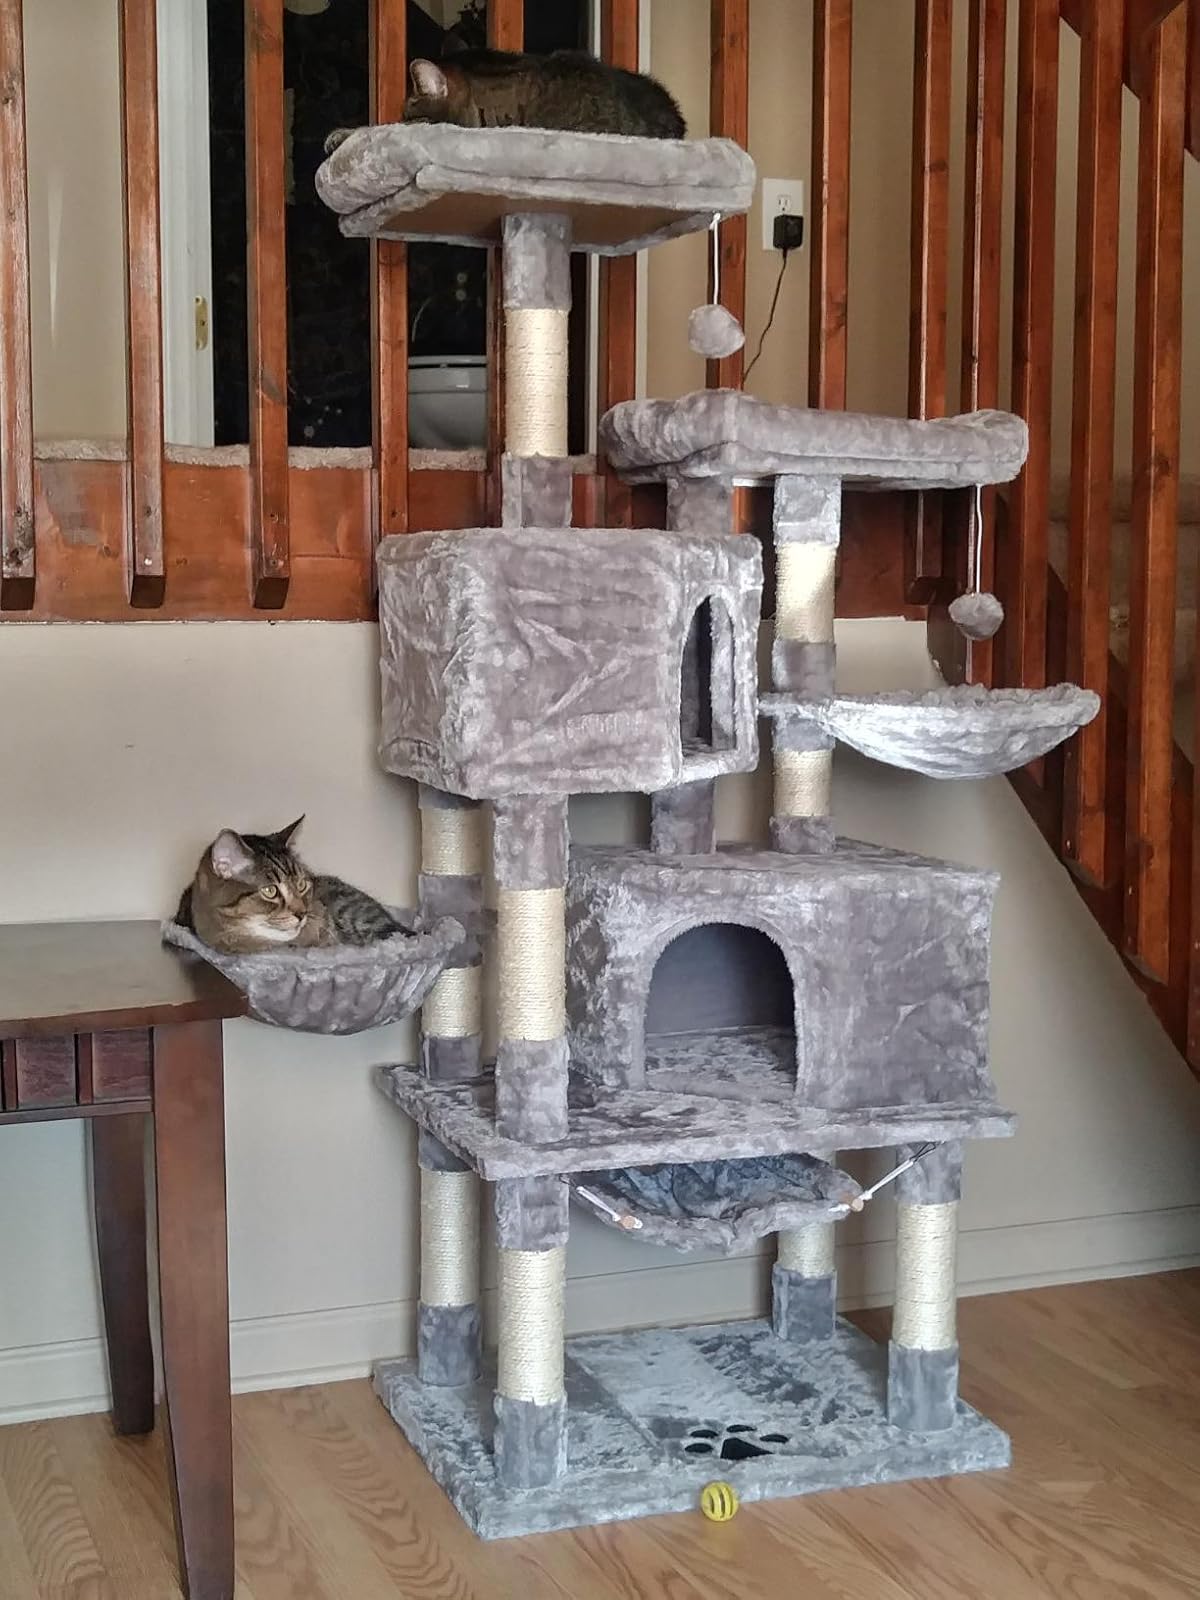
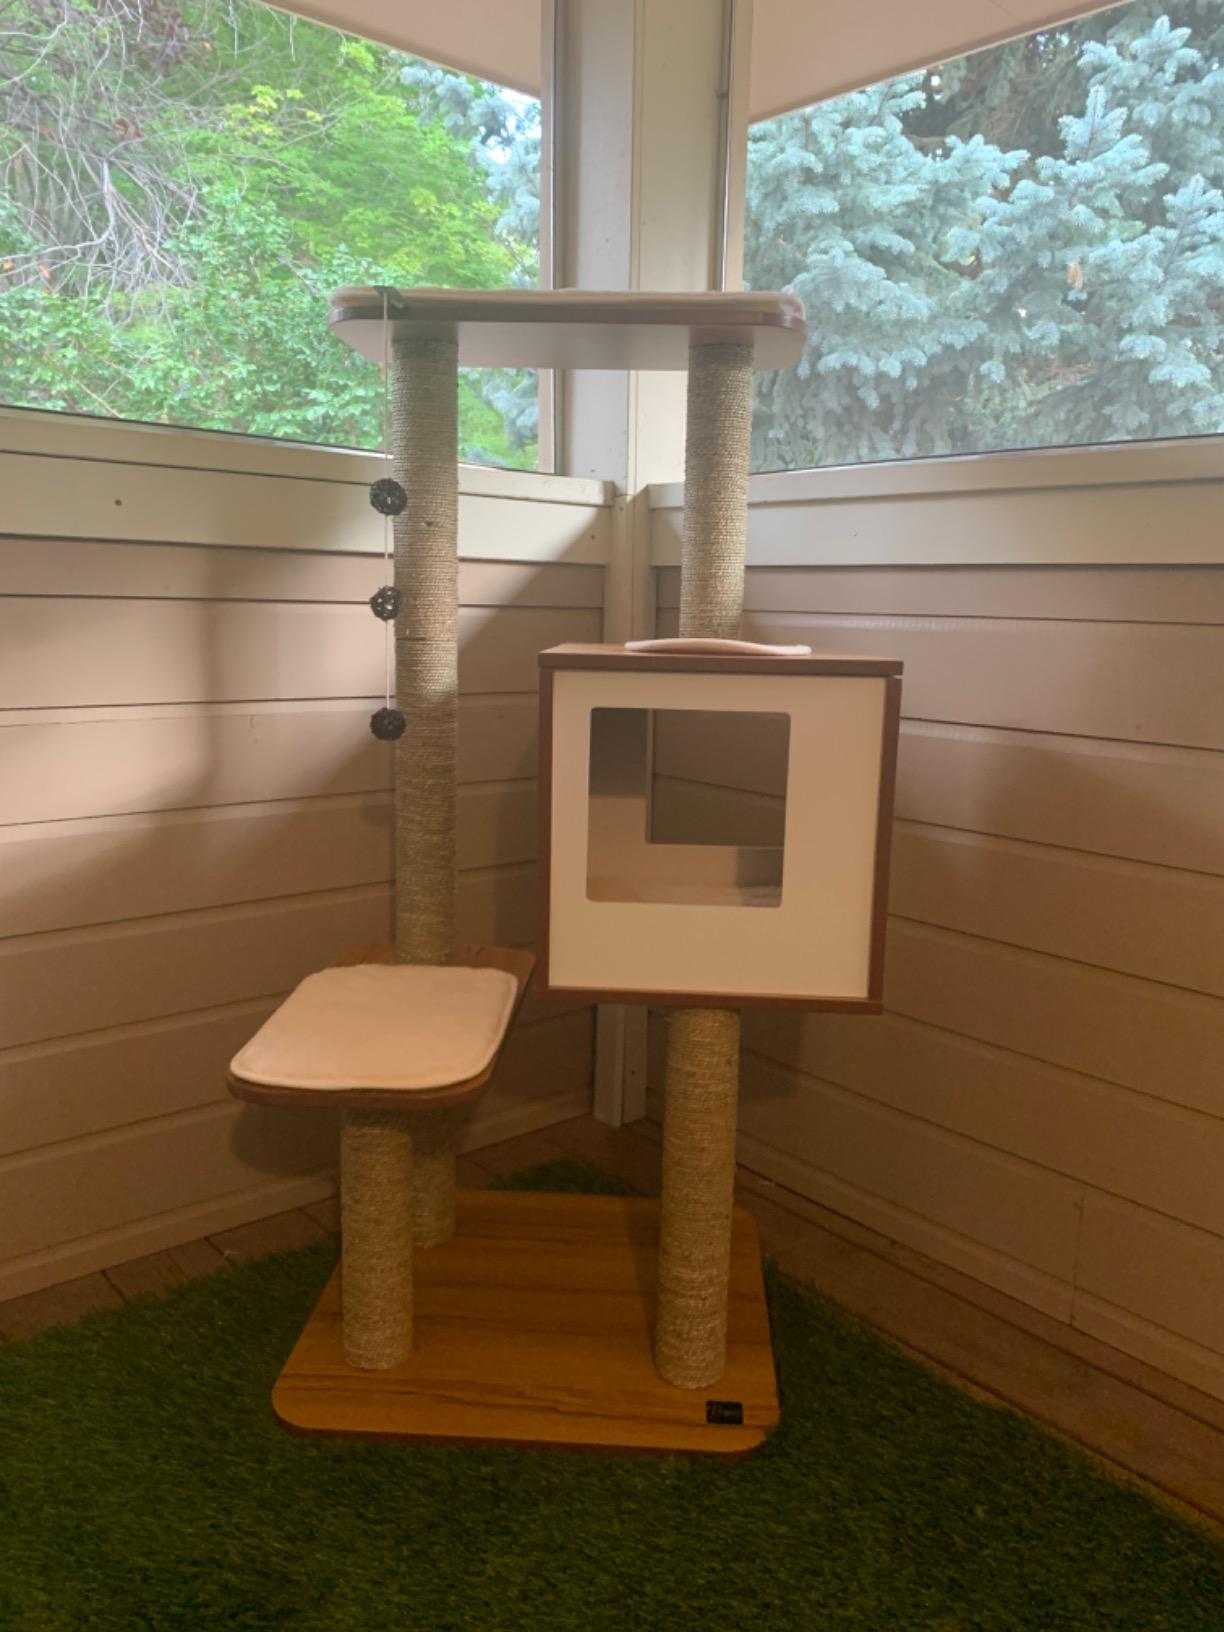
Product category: items_cat tree
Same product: no